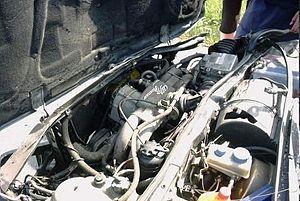
Le moteur boxer Alfa Romeo est un moteur thermique automobile à combustion interne, essence quatre temps, avec quatre cylindres à plat de type boxer alésés directement dans le monobloc en fonte, refroidi par eau, avec au total deux ou quatre arbres à cames en tête, commandés par une courroie de distribution crantée, avec deux culasses hémisphériques en aluminium, deux ou quatre soupapes par cylindre. Ce moteur a été commercialisé en sept versions, monté longitudinalement, produit à Arese de 1971 à 1997.